Grace Dieu Priory

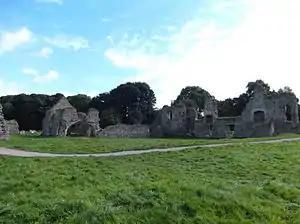
View across the cloister, of the chapter house and south range, from the west end of the nave of the conventual church

Following the dissolution, the site was granted to Sir Humphrey Foster who sold it to John Beaumont, the Master of the Rolls, in 1539. He converted the priory buildings into a residence which remained within his family until 1684, when it was bought by Sir Ambrose Phillipps, a wealthy lawyer, who also built nearby Garendon Hall. Sir Ambrose had most of the buildings pulled down, and by 1730 the remaining buildings were ruinous, with only two sections still roofed.